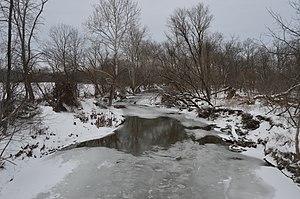
Spring Township est un township, situé au nord-ouest du comté de Crawford, en Pennsylvanie, aux États-Unis. En 2010, il comptait une population de 1 548 habitants.